Red Lake (Romania)

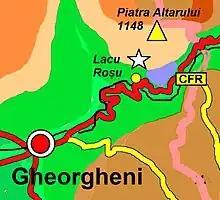
Location of the Red Lake

The Red Lake is located between Suhardul Mic and Suhardul Mare peaks on the north side, the Podu Calului Mountains to the south-west, the Licaș and Chișhovoș Mountains to the north-west, the Făgetul Ciucului peak to the north-east, and Muntele Ucigaș (The Killer Mount) to the east.